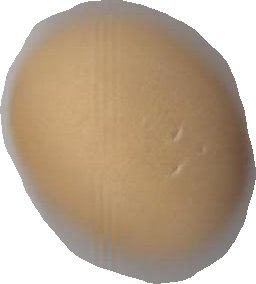
Variety: Grobogan